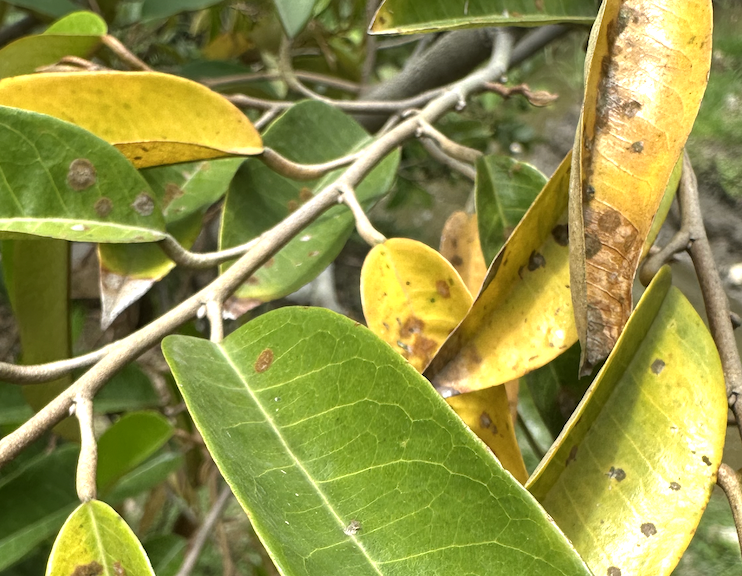
Label: stem_blight